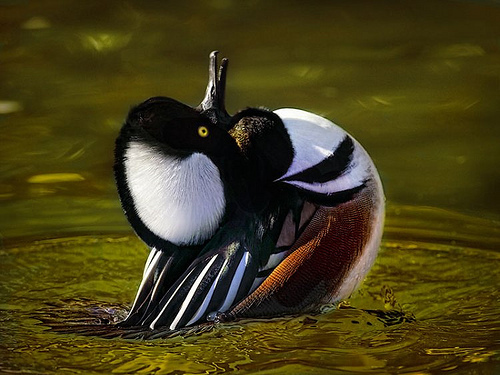
this water foul has colorful wings, black head and white belly.
this bird has a large head that is white and black, with yellow eyes and brown wingsbird with a white superciliary and and black crown, a white breast and black wings with white secondaries.
this is a black and white bird with a yellow eye.
a medium sized multicolored waterfowl with a blackhead with large white mark , yellow eyes, black throat, white breast, thick beak,brown on the side , and black and white horizontal stripes on wings.
this bird has wings that are black and white with a large crown
this bird is black with white and has a long, pointy beak.
this bird has wings that are black and has a big crown
this bird has a black crown, maroon primaries, and a white belly.
the bird has a large crown that is black and white and a curved throat.
Species: Hooded Merganser